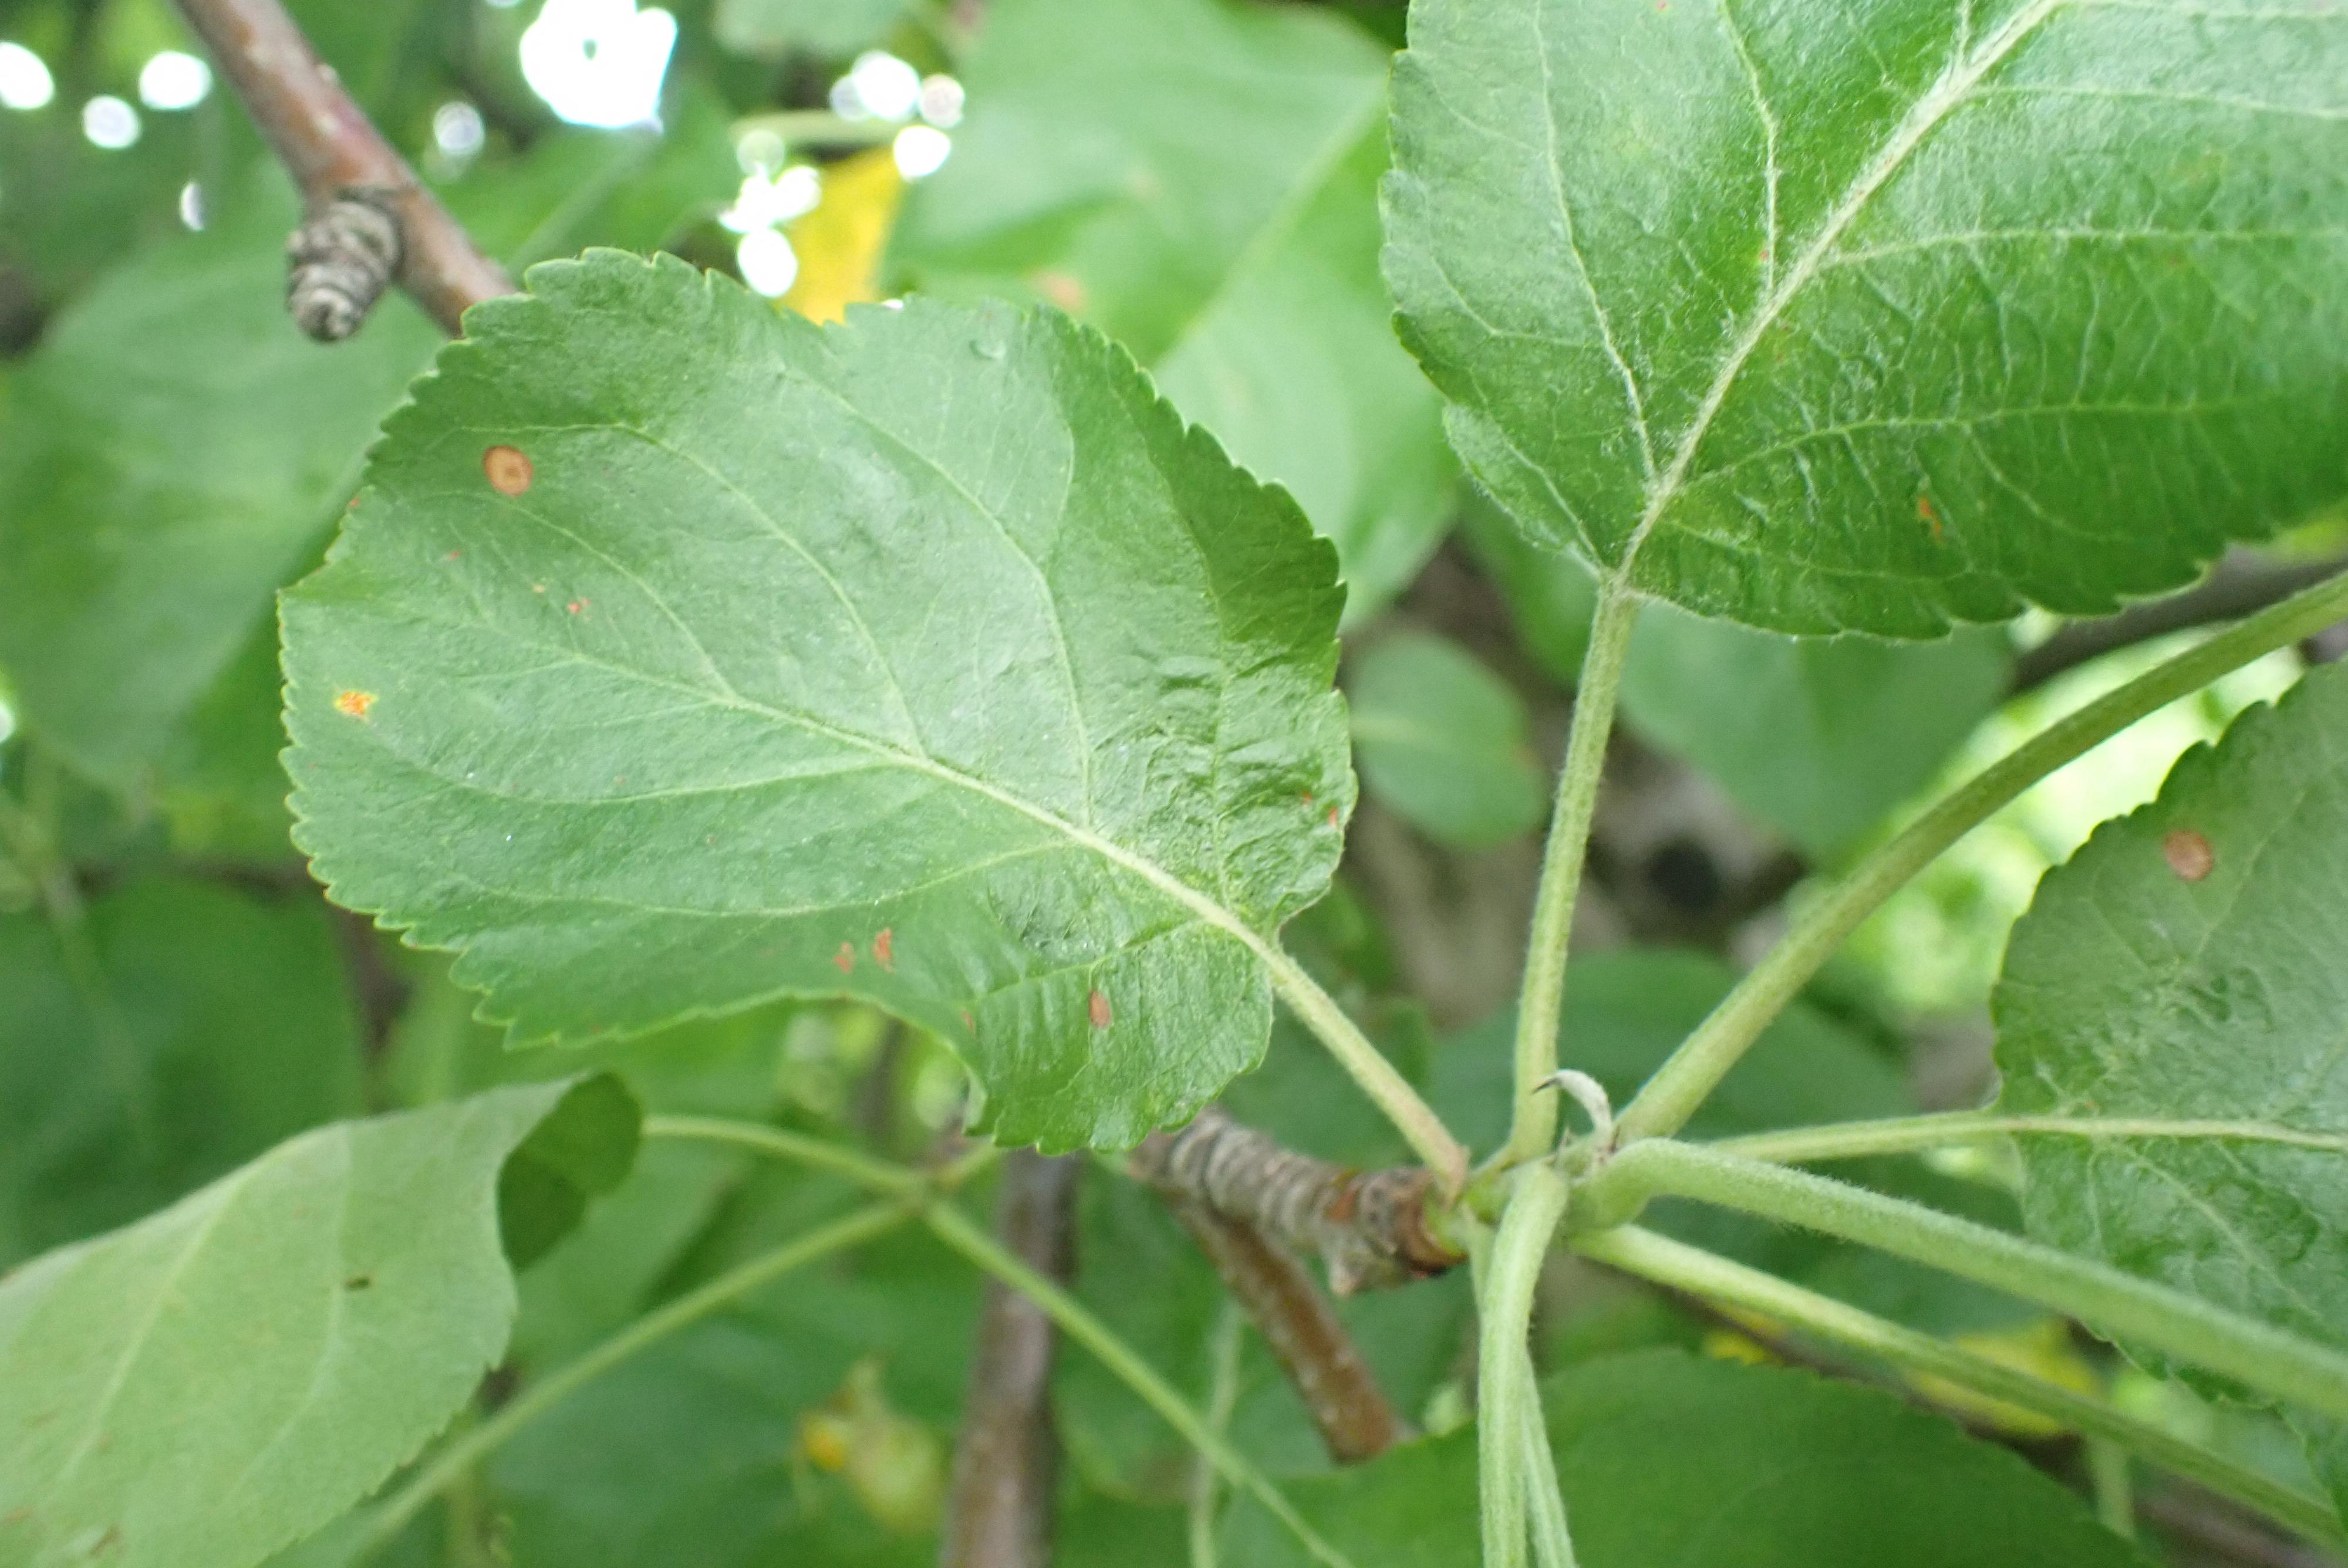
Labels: frog_eye_leaf_spot